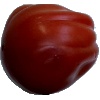
Label: tomato_heart